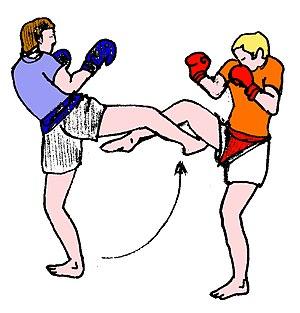
Contre sur l'arme (lethwei)
On appelle boxes pieds-poings, depuis les années 1980, les sports de combat de percussion avec gants de boxe se déroulant dans un ring et appartenant à la catégorie des boxes dites « sportives ». Les combattants utilisent, suivant le règlement, les techniques de jambe, les techniques de bras, les balayages et suivant le règlement, les techniques de projection. Le vocable « boxe pieds et poings » a été proposé au milieu des années 1970 par Alain Delmas.